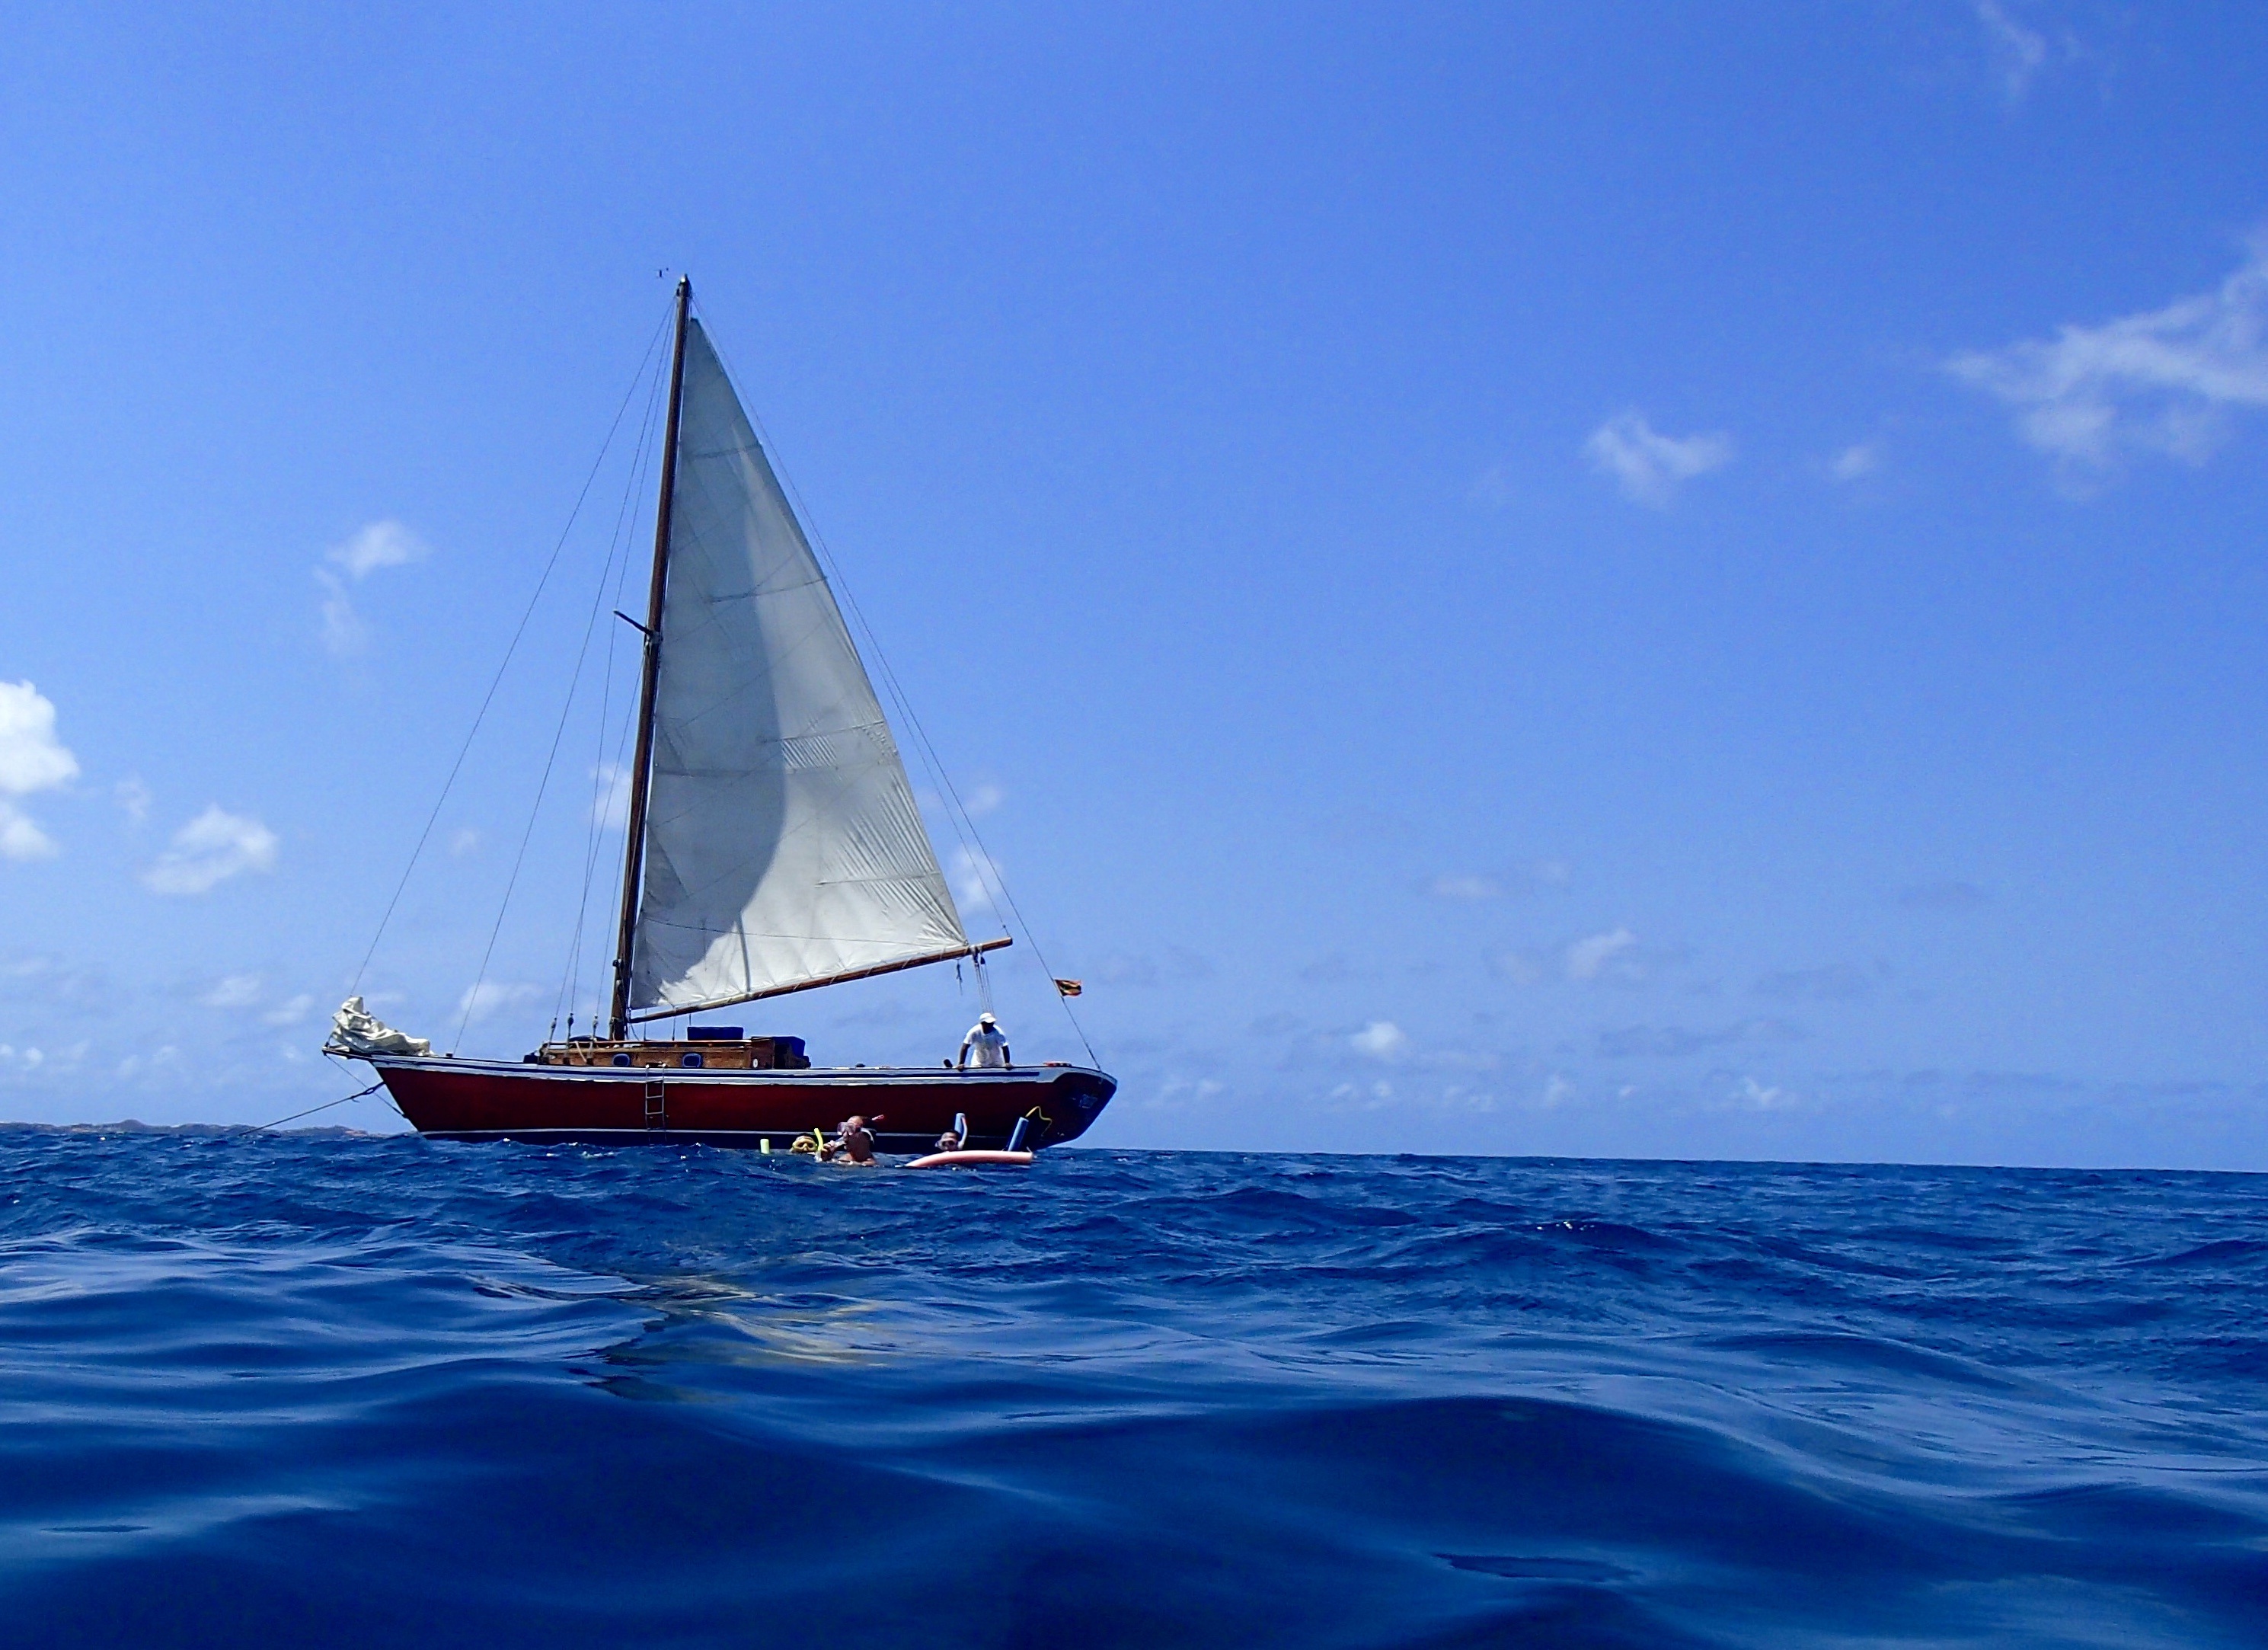
beach, sea, ocean, sun, boat, wave, summer, vacation, travel, recreation, vehicle, relax, tropical, mast, sailing, yacht, island, blue, sailboat, cruise, nautical, sports, sail, watercraft, schooner, sailing ship, grenada, yacht racing, dinghy sailing, sailboat racing